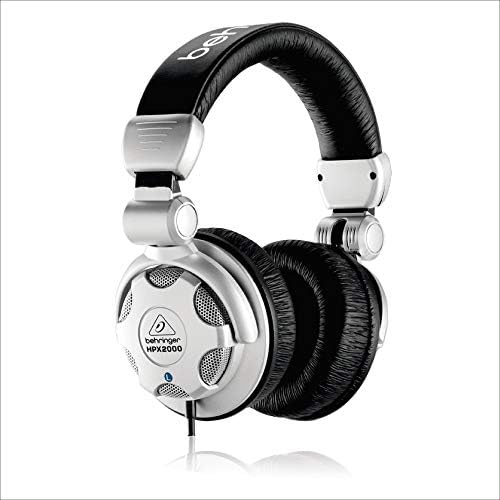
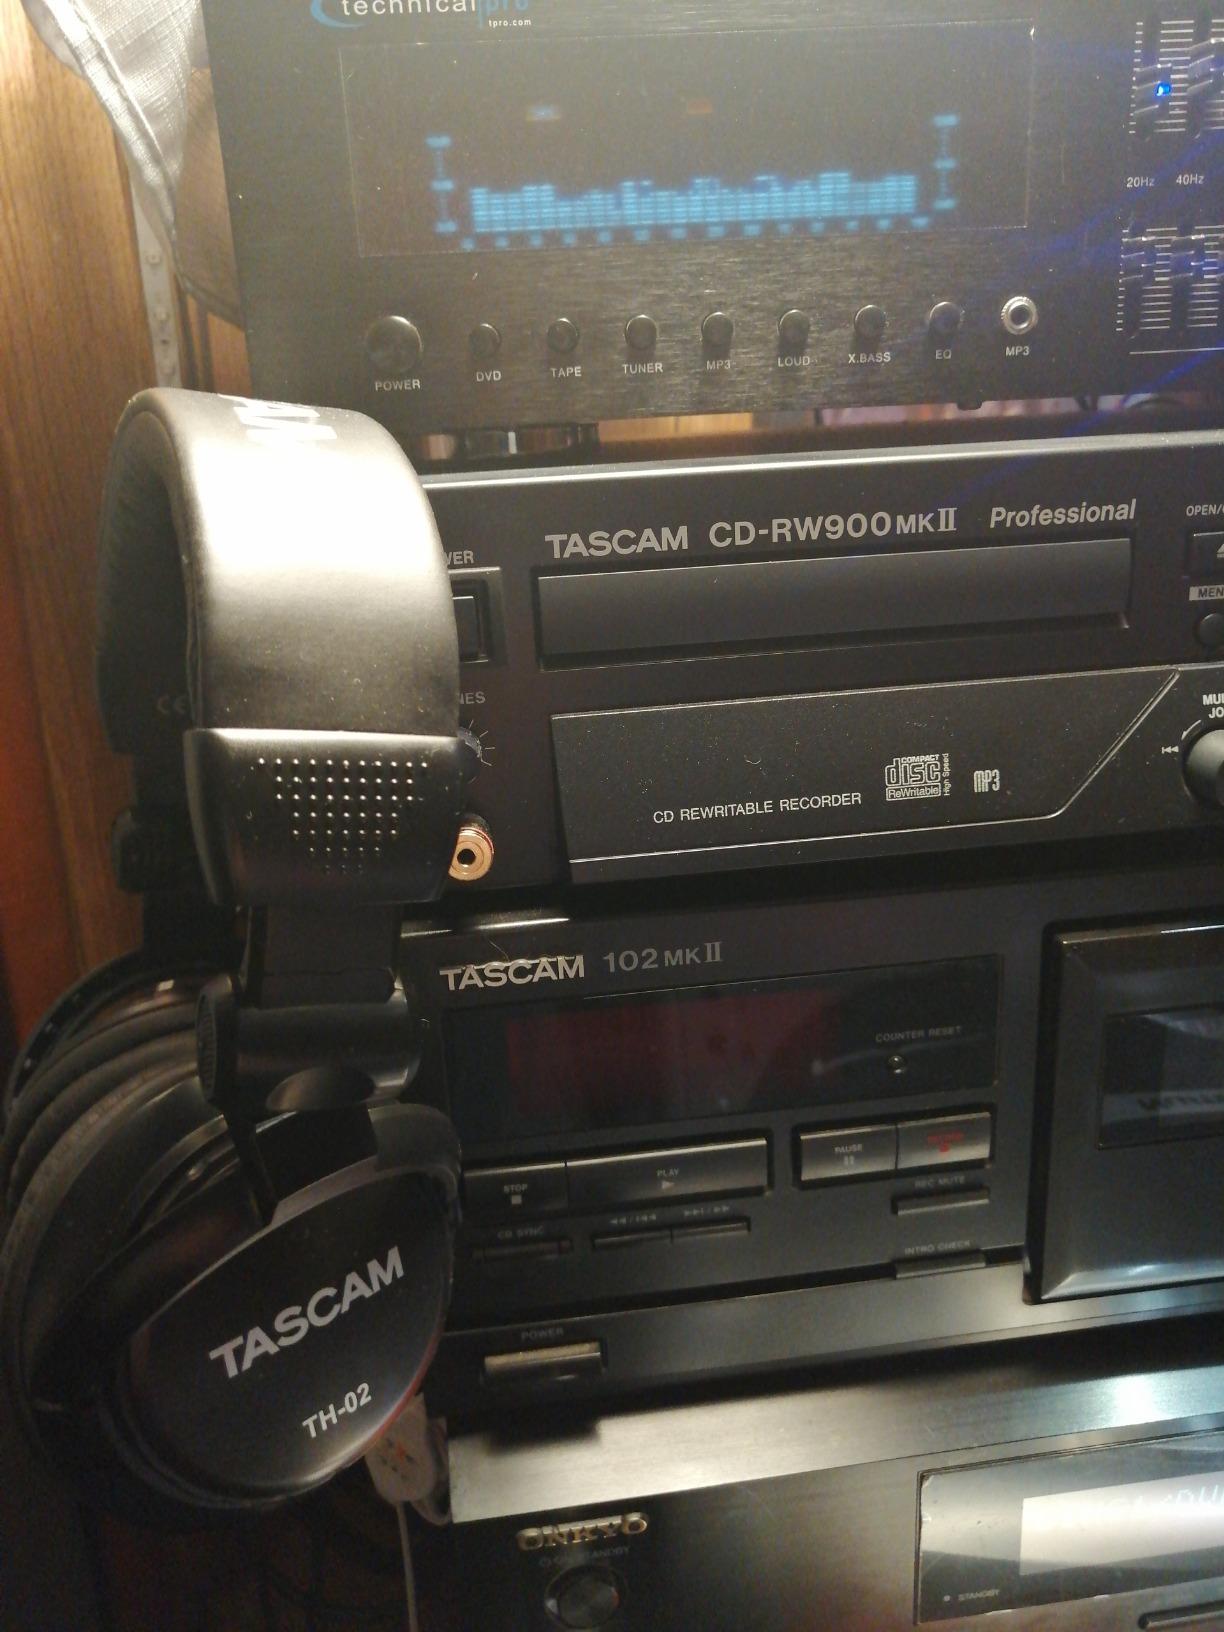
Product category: headphones
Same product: no